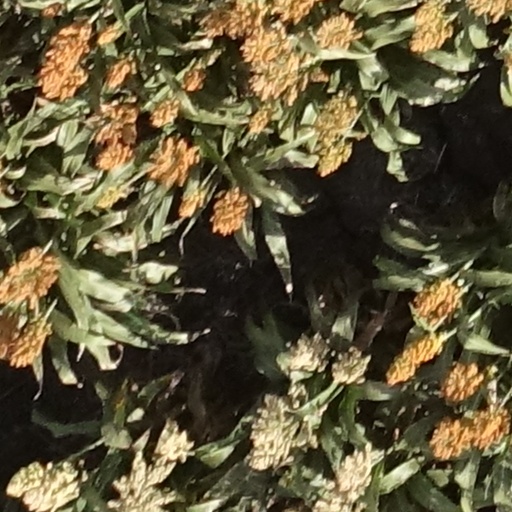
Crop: sorghum